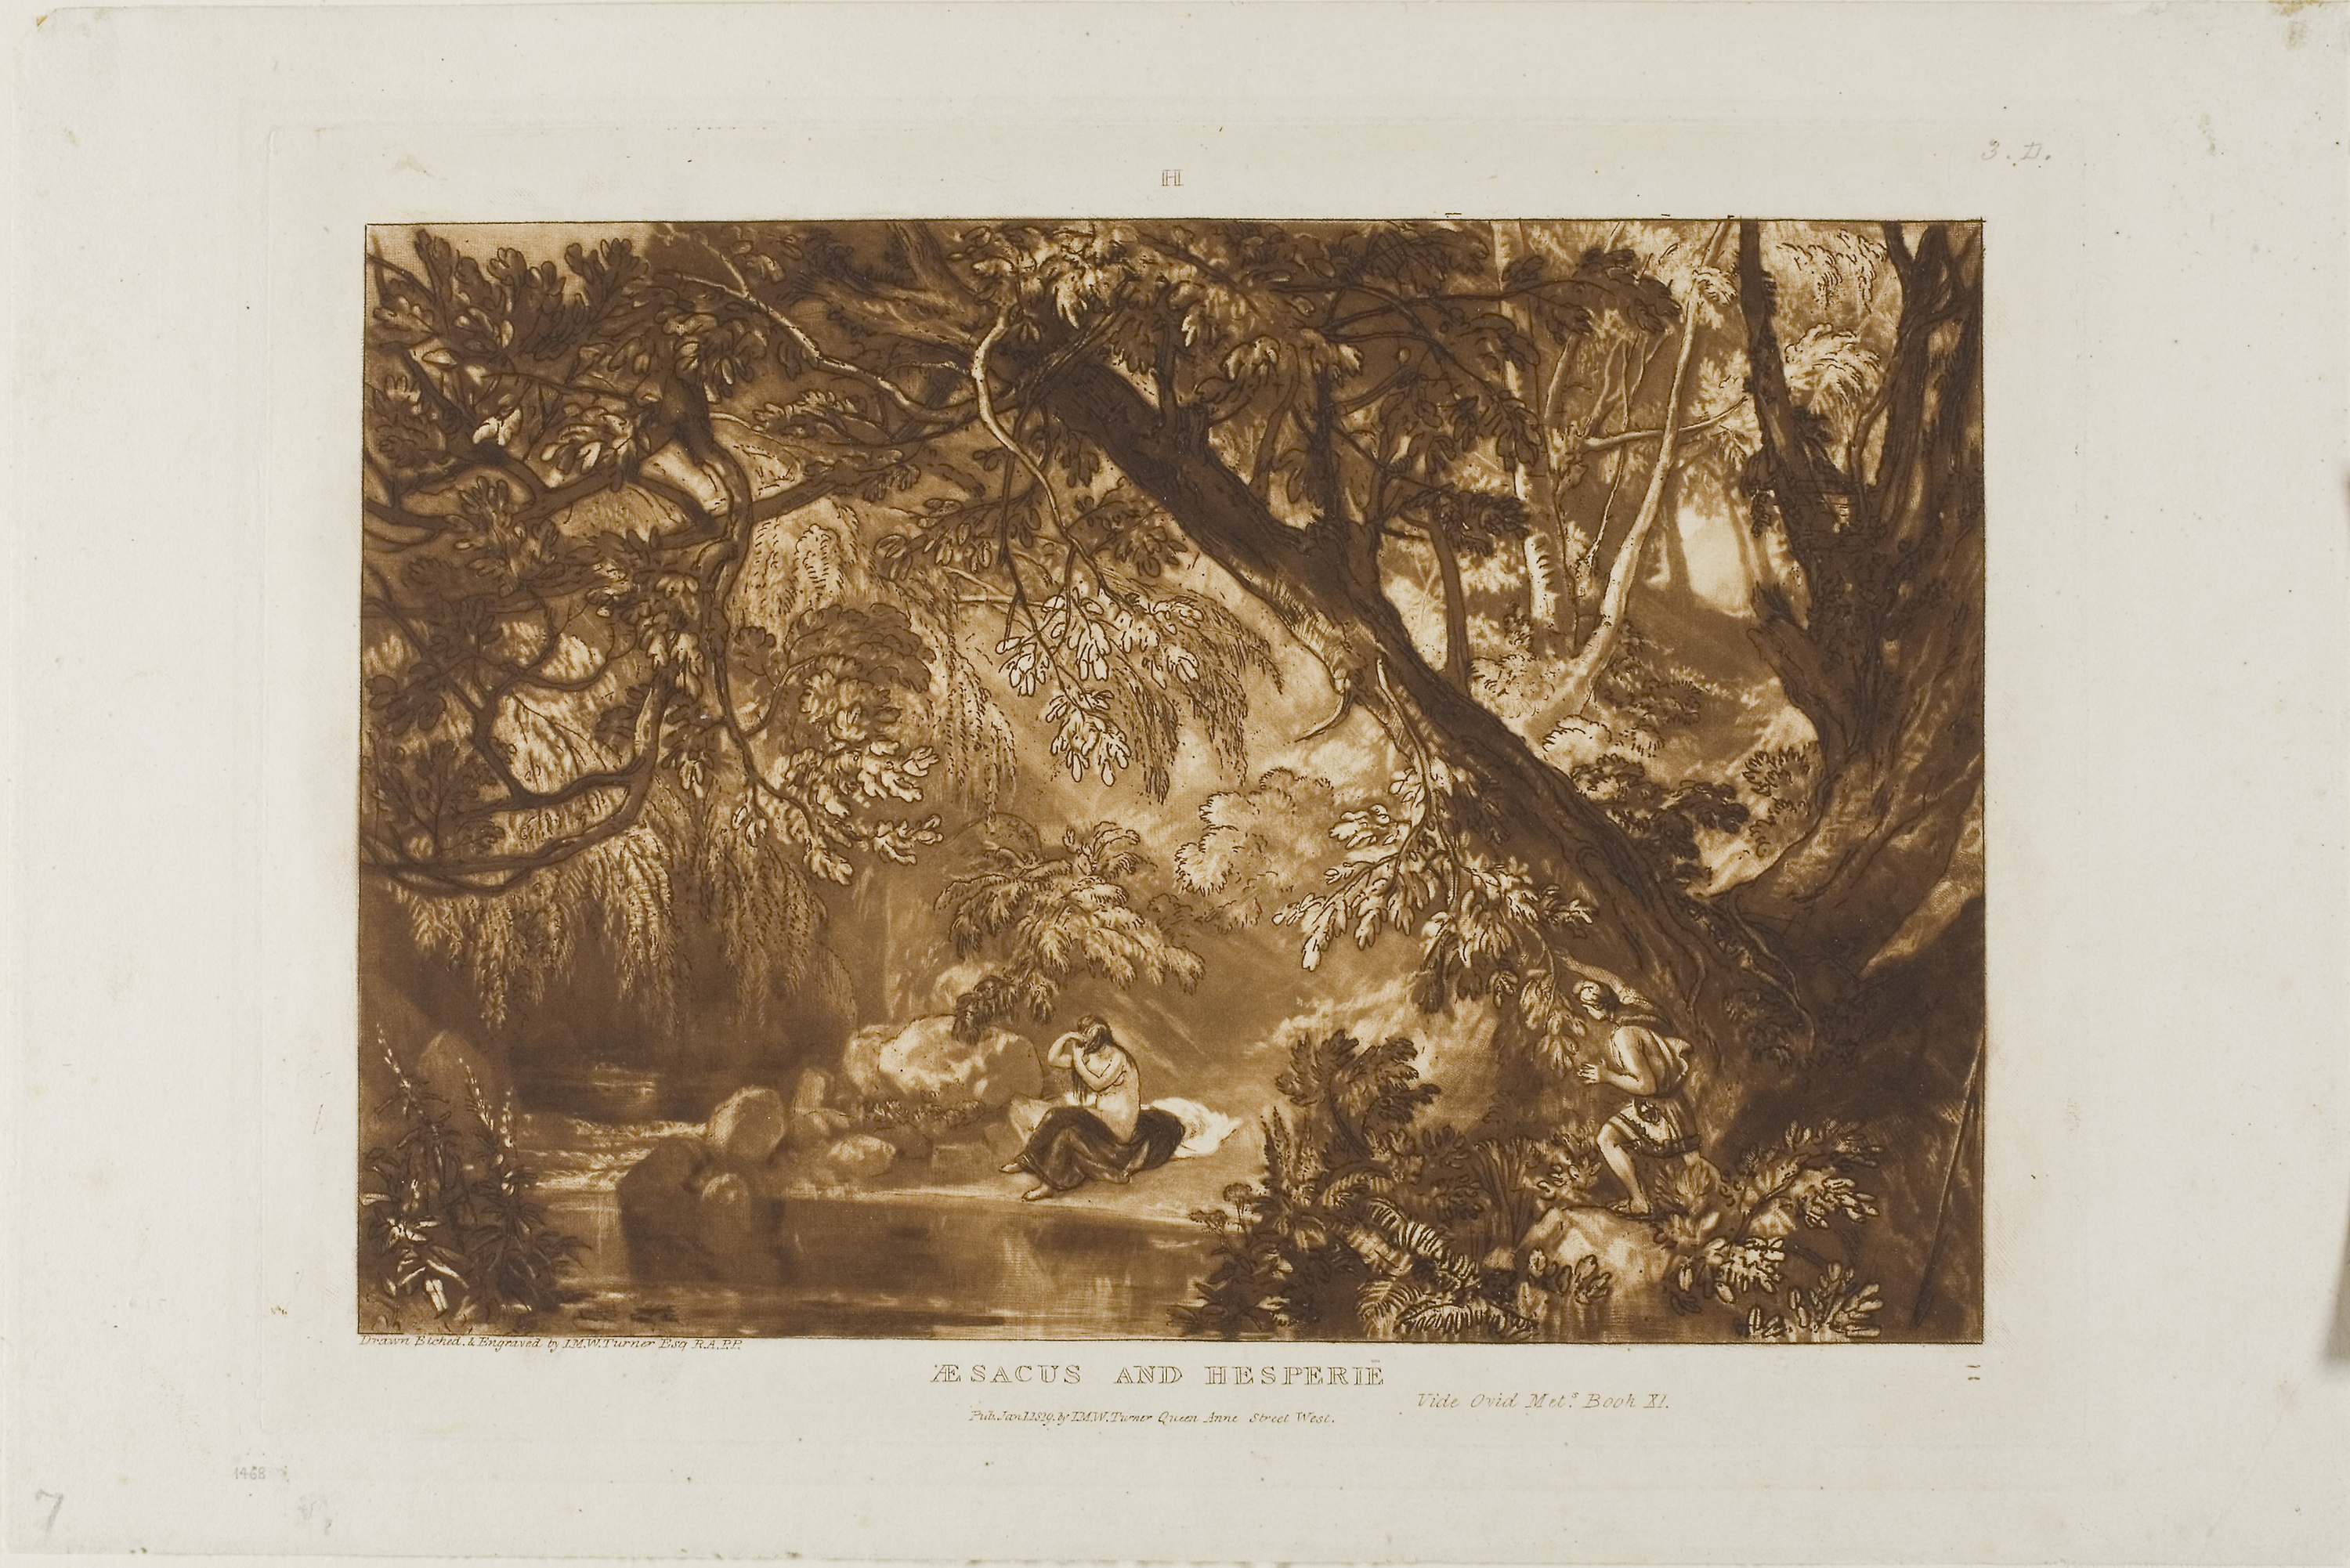
picture frame, art